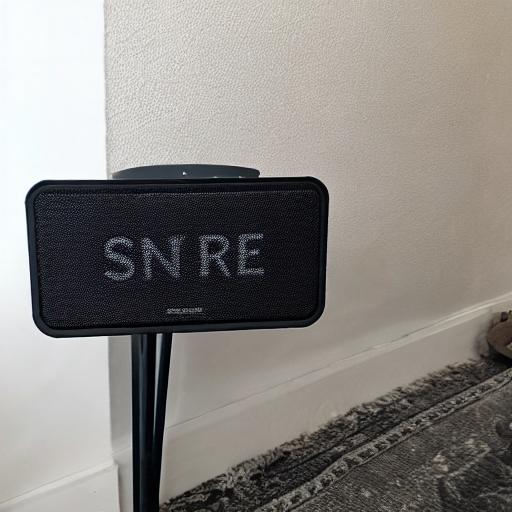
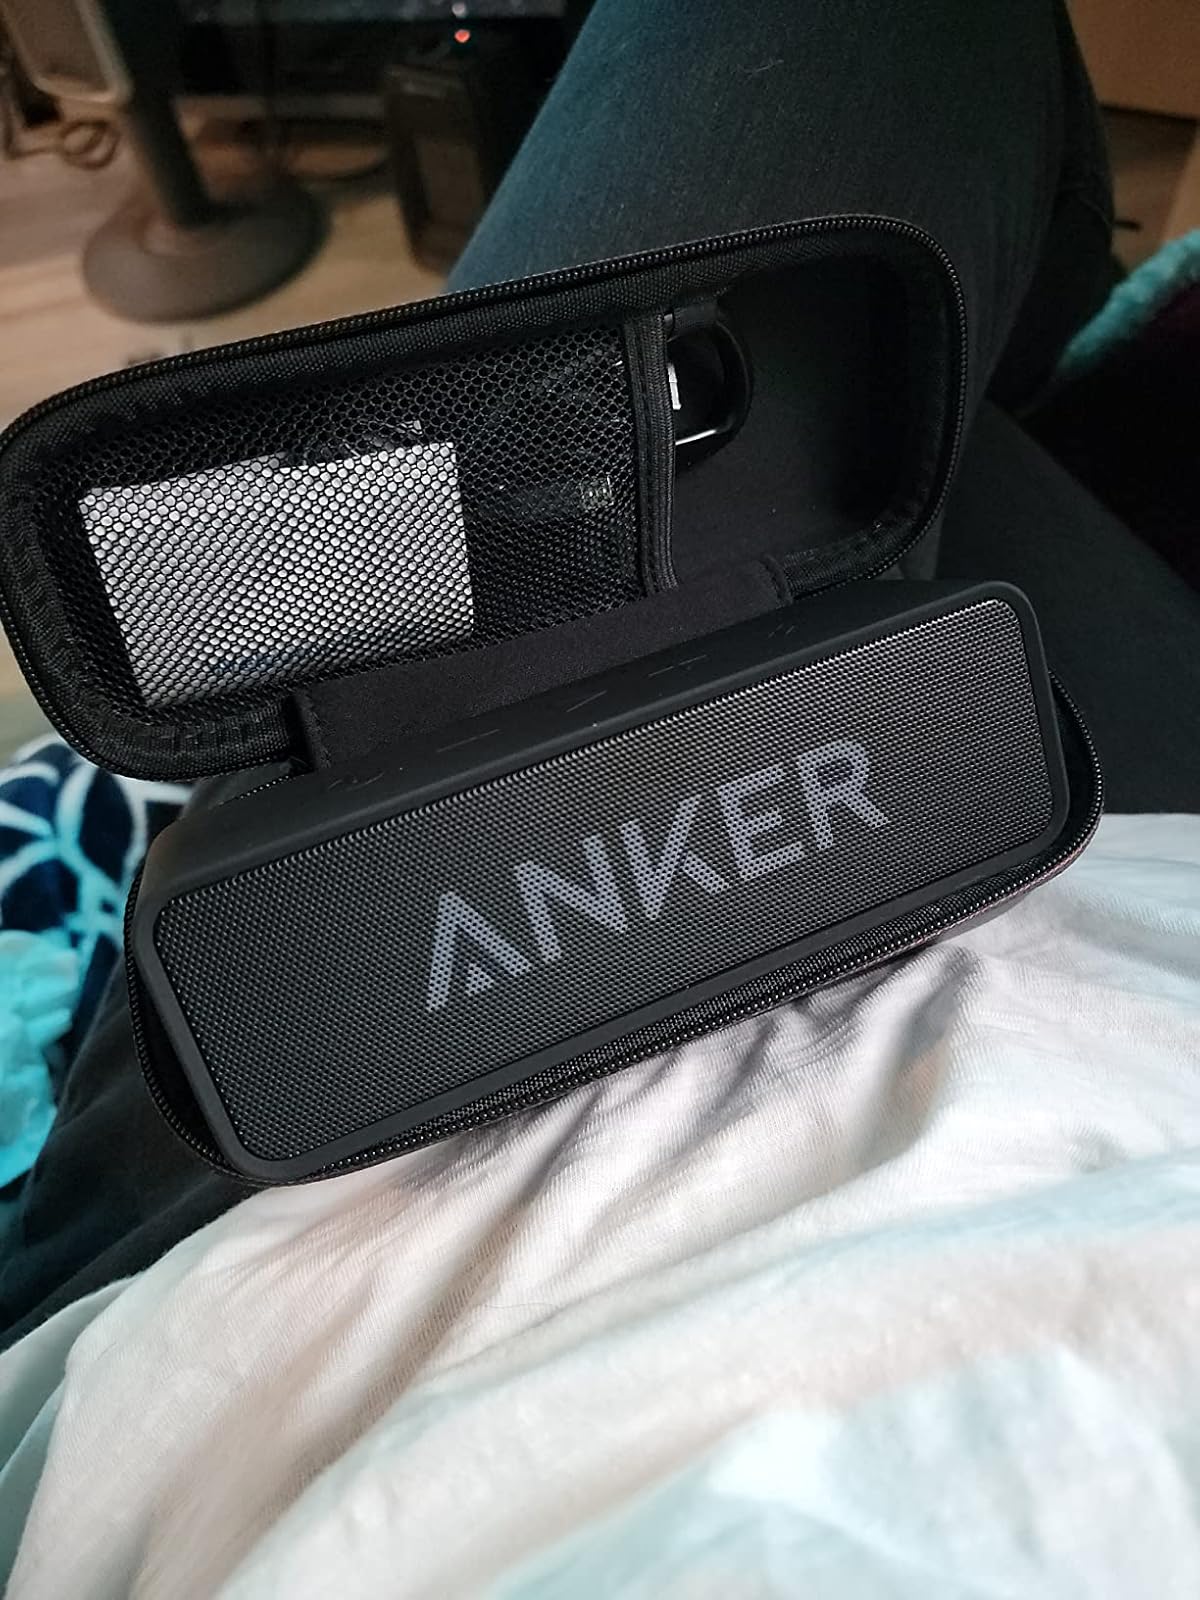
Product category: speaker
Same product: no